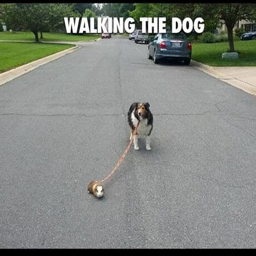
and then the dog starts chasing after a car .